Ana Usabiaga

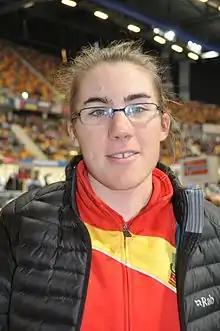

Ana Usabiaga Balerdi (born 19 January 1990) is a Spanish female track cyclist. She competed in the points race event at the 2014 UCI Track Cycling World Championships.